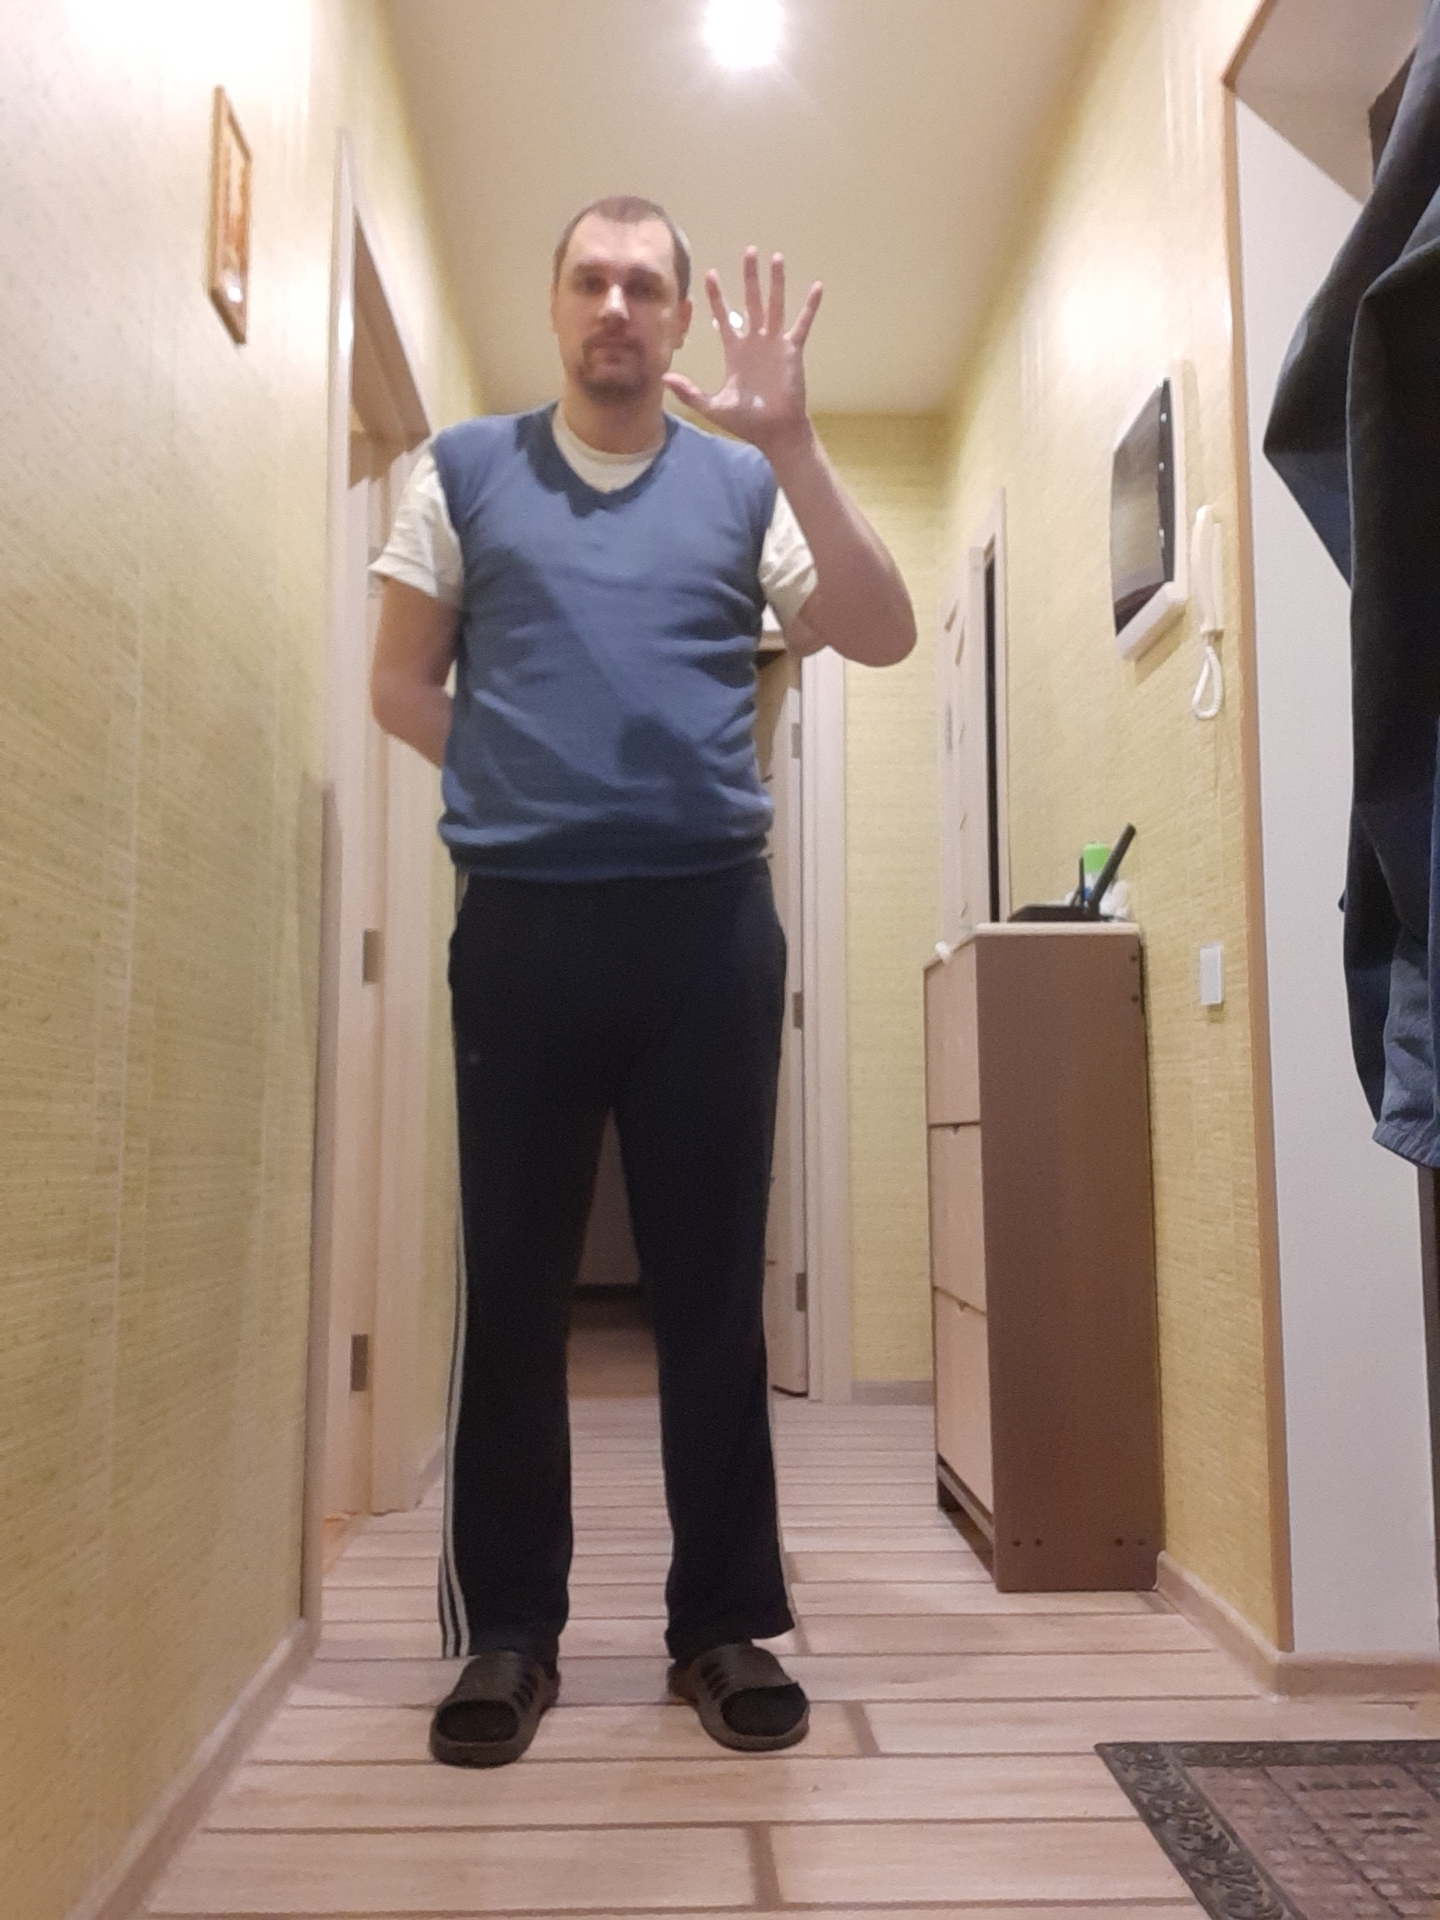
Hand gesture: palm